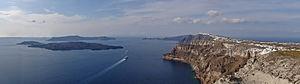
Vue de la caldeira de Santorin avec les îles de Néa Kaméni, Paléa Kaméni, Thirassia et Santorin. Située en Grèce.
La caldeira de Santorin est une baie délimitée par les différentes îles de l'archipel de Santorin, constituée d'une caldeira submergée et cernée par des falaises. Cette caldeira s'est formée autour de 1600 av. J.-C. au cours de l'éruption minoenne, qui a vu la destruction d'une partie de l'ancienne île. Celle-ci comportait déjà une caldeira, plus petite ; ses vestiges constituent les îles actuelles de Santorin, Thirassía et Aspronissi.
L’archipel de Santorin est un ensemble d'îles volcaniques situé en mer Égée, dans les Cyclades, à 186 kilomètres au sud-est de la Grèce continentale. Il est constitué de cinq îles dont la plus grande est Santorin, aussi appelée Théra ou Thíra. Ainsi, le nom de Santorin, Théra ou Thíra peut désigner, selon le contexte, soit l'île principale, soit l'ensemble de l'archipel constitué de cette dernière et de ses dépendances.